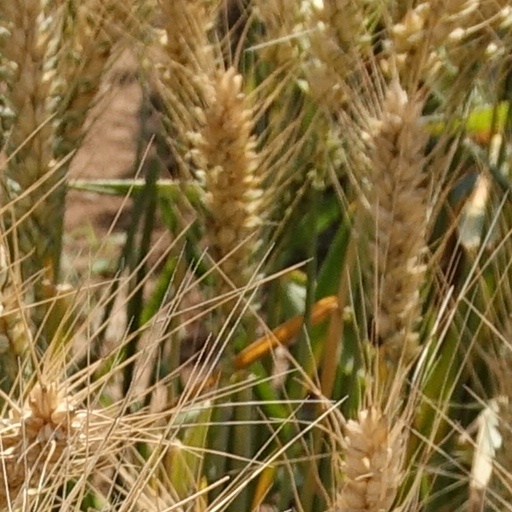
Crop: wheat